New York City Victory Parade of 1946

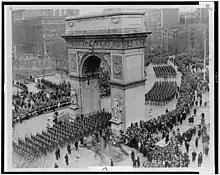
U.S. Army's 82nd Airborne Division parade in New York City

The parade was led by 13,000 men of the 82nd Airborne Division (including the African-American 555th Parachute Infantry Battalion) under General James M. Gavin. The 82nd was chosen as the All-American Division to represent the U.S. Army and the end of World War II. The parade also included Sherman tanks and other armored vehicles, such as self-propelled howitzers, and a fly-by of a formation of glider-towing C-47s. The 82nd also participated in the September Berlin Victory Parade of 1945.